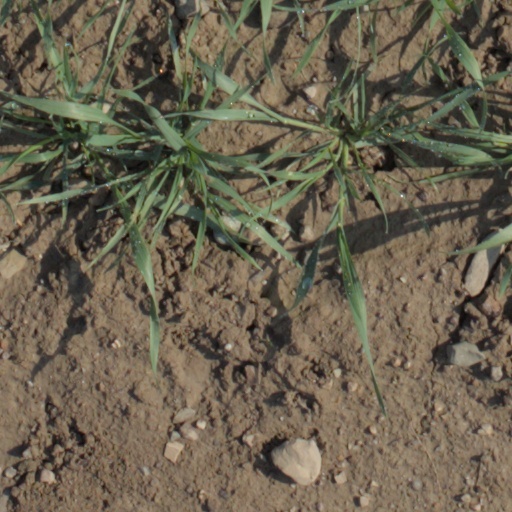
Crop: wheat